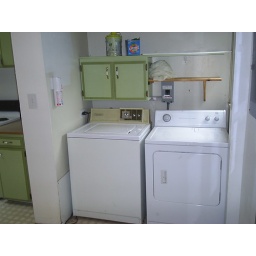
laundry in kitchen next to back door